Vibora!

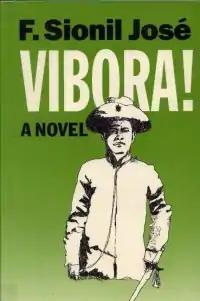
Book cover for F. Sionil José's novel "Vibora!"

Vibora! (literally meaning "Viper!") is a 2007 novel written by Filipino National Artist F. Sionil José. The novel narrates the life of an accidental hero, Benjamin Singkol, during the Japanese occupation of the Philippines after escaping from Bataan during the Second World War. Singkol in turn narrates the life of Artemio "Vibora" Ricarte whose identity is being questioned: whether a patriot or a collaborator to the Japanese occupiers.